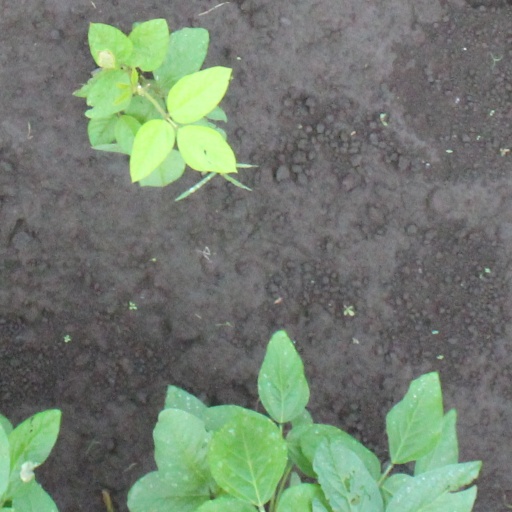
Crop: soybean